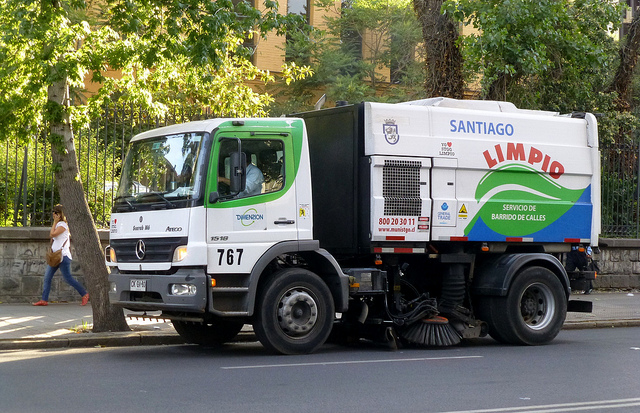
user: Given an image and a question. Answer the question in a short answer. Question: What country is this in? Short Answer:
assistant: spain